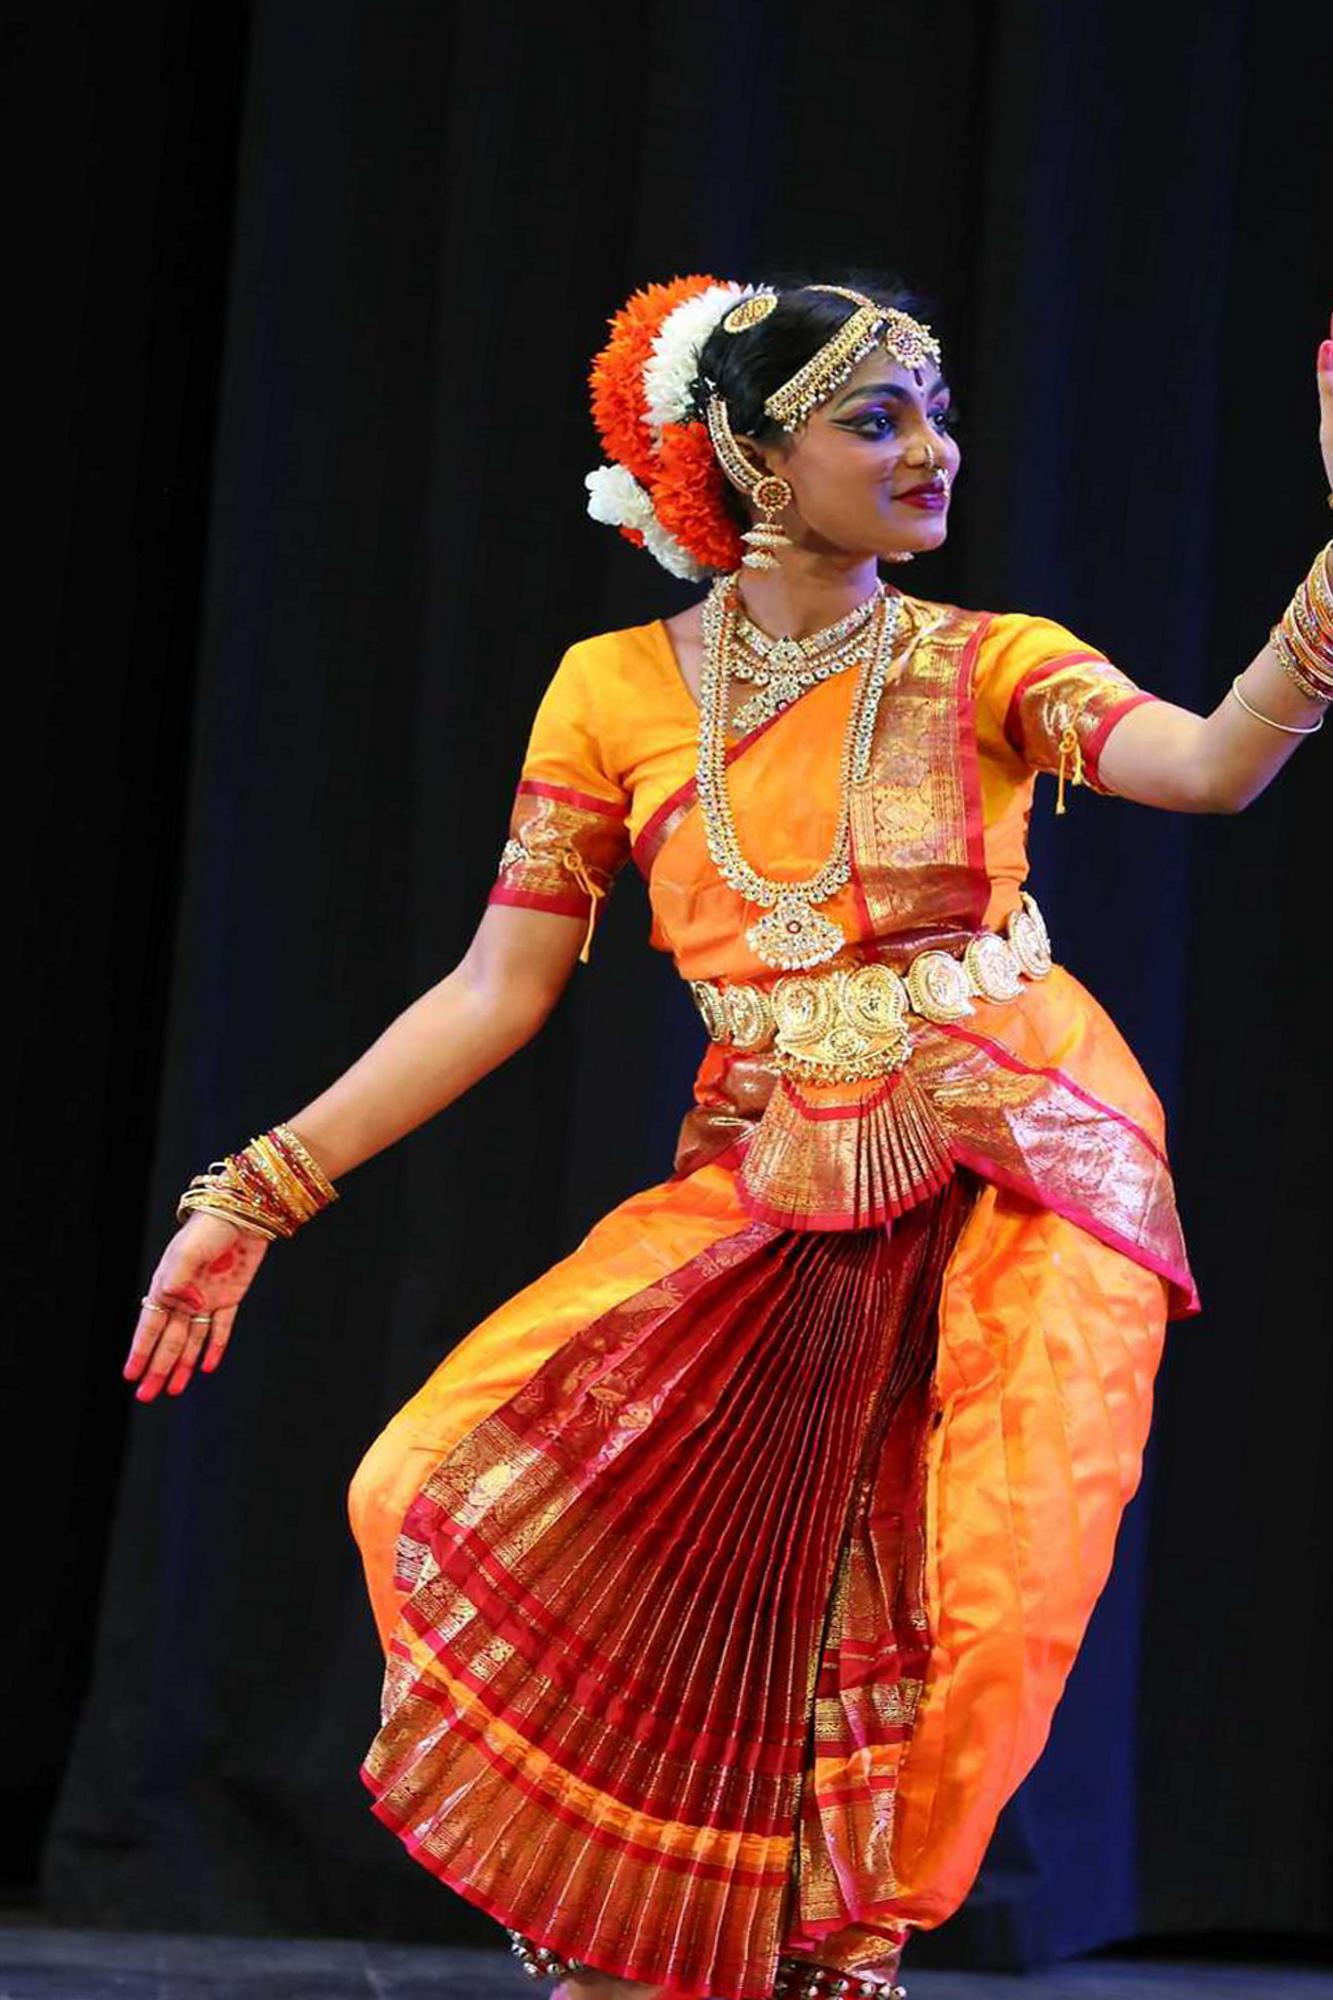
Dance form: kuchipudi